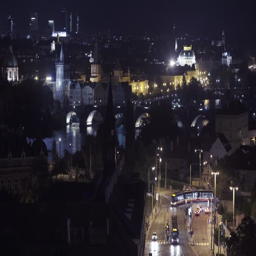
a city at street in the center